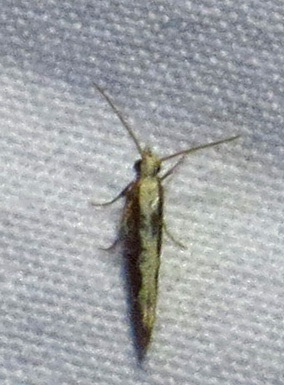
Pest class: diamondback_moth